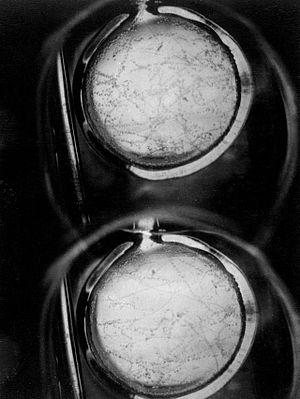
Une chambre à bulles est un espace fermé contenant un liquide maintenu dans un état surchauffé, de façon que les particules ionisantes passant dans le milieu le portent sur leur passage à ébullition se matérialisant par des bulles. Ces chambres étaient utilisées comme détecteur de particules au milieu du XXᵉ siècle.